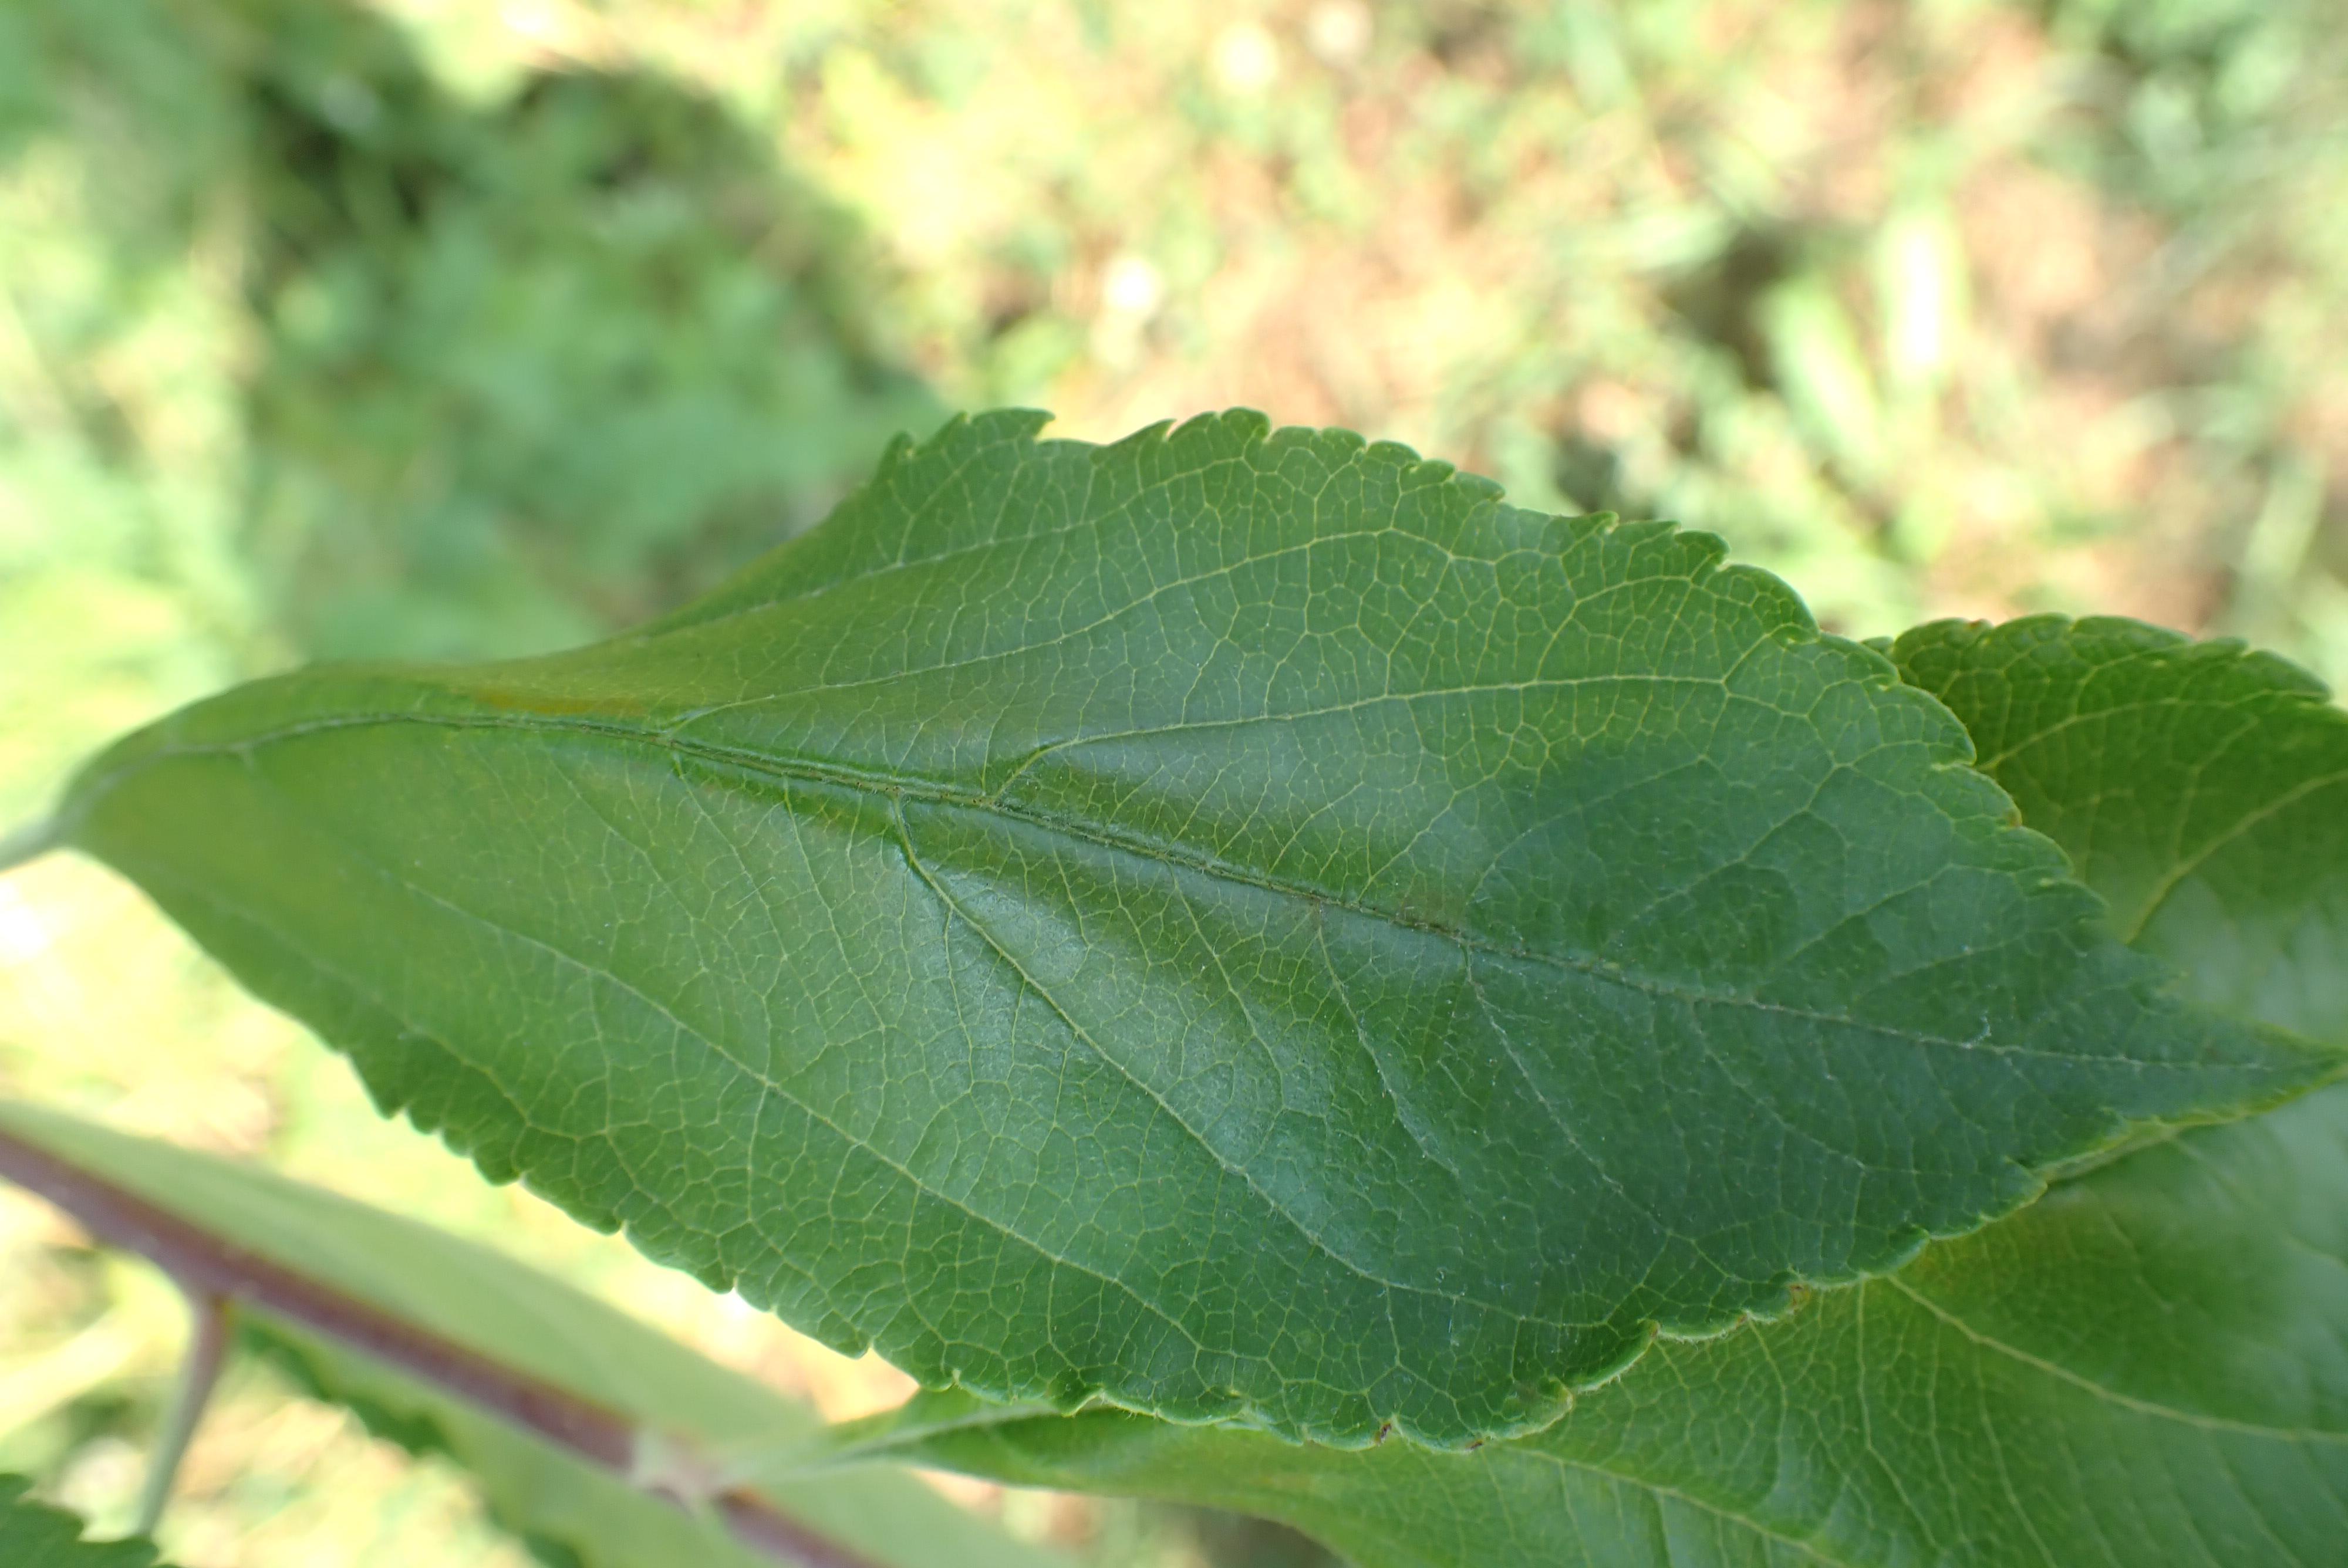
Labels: scab